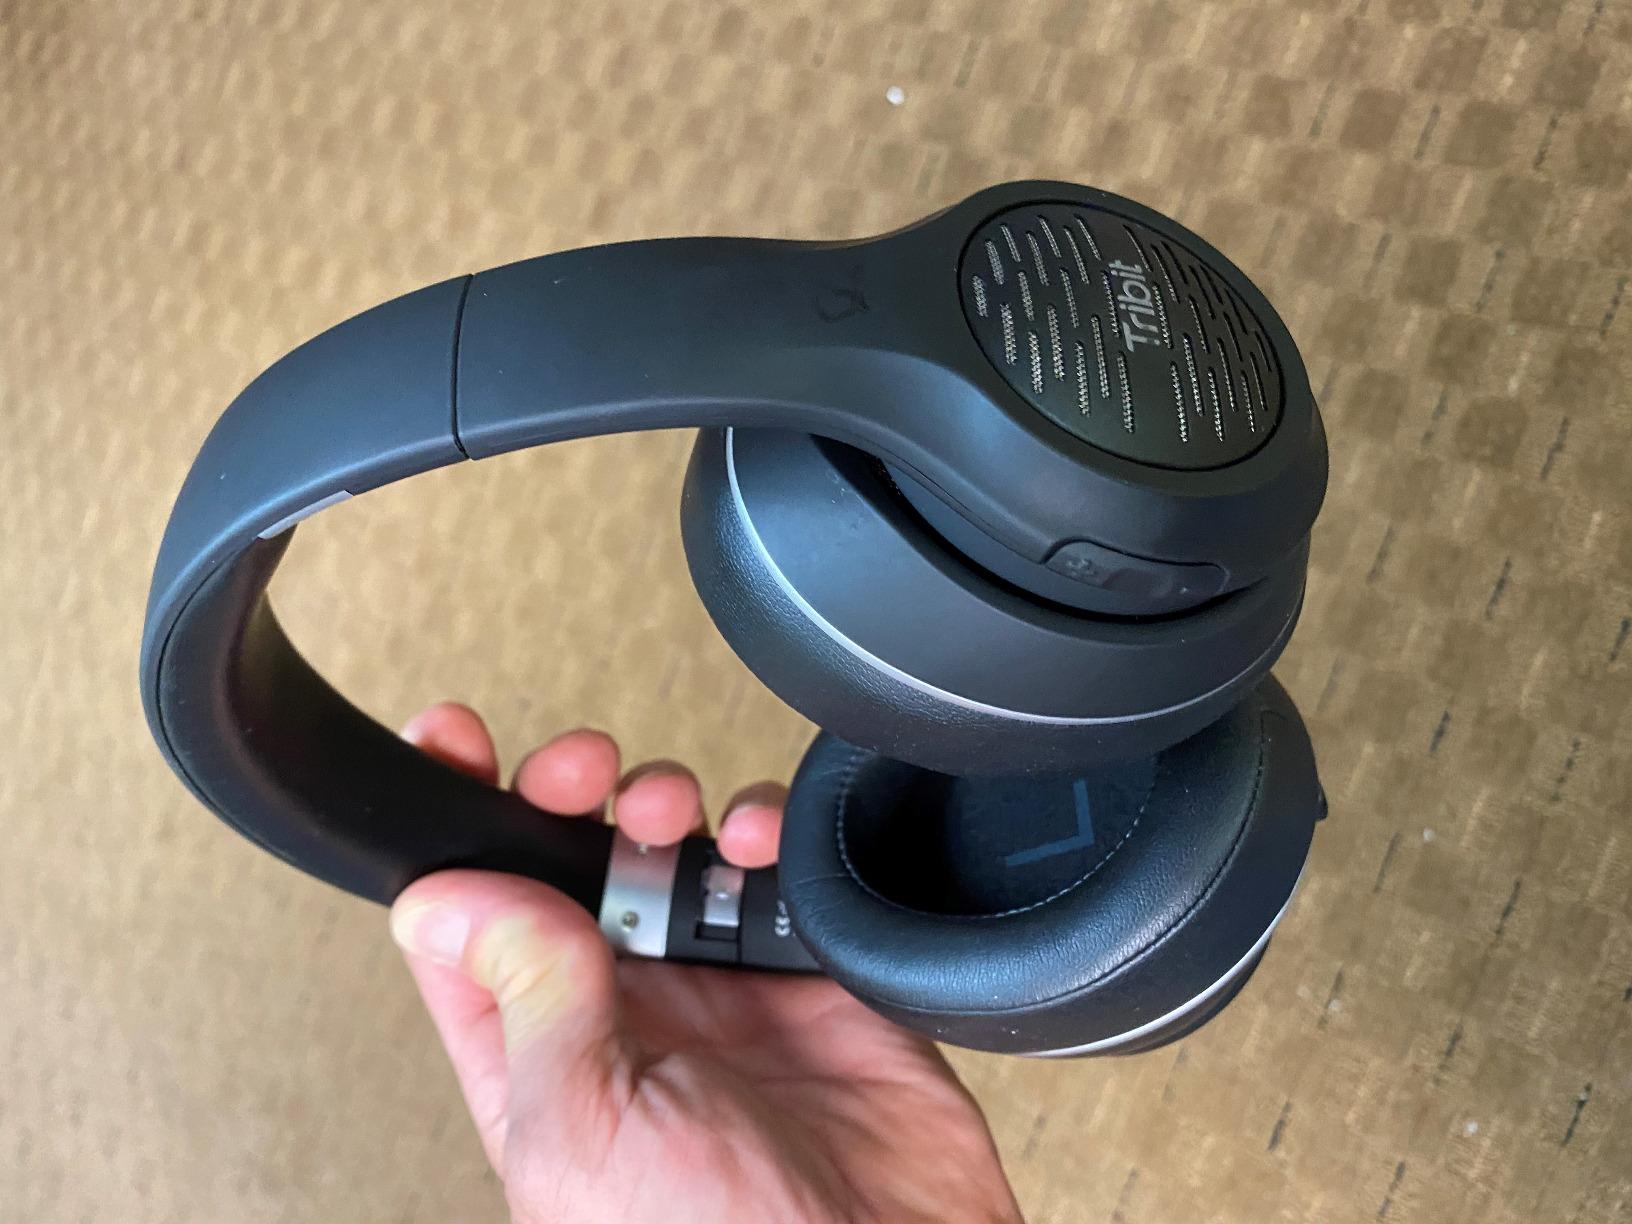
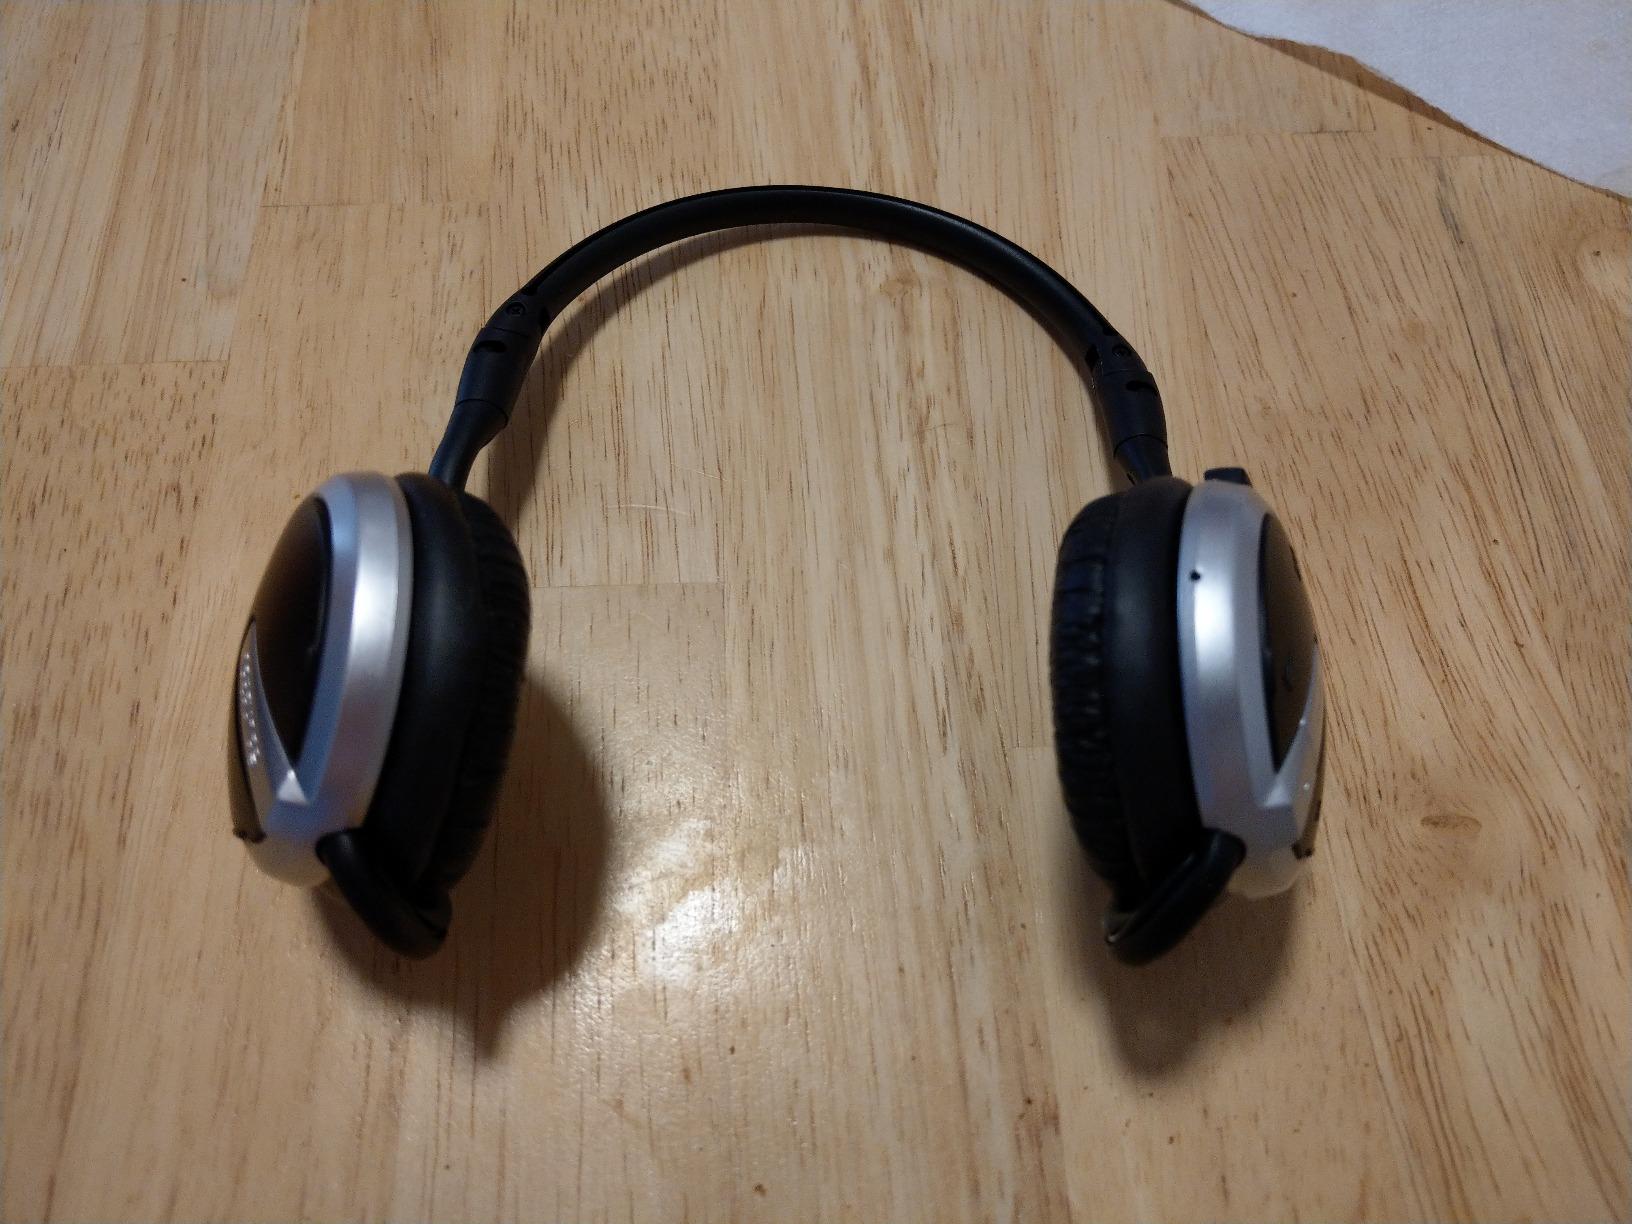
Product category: headphones
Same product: no